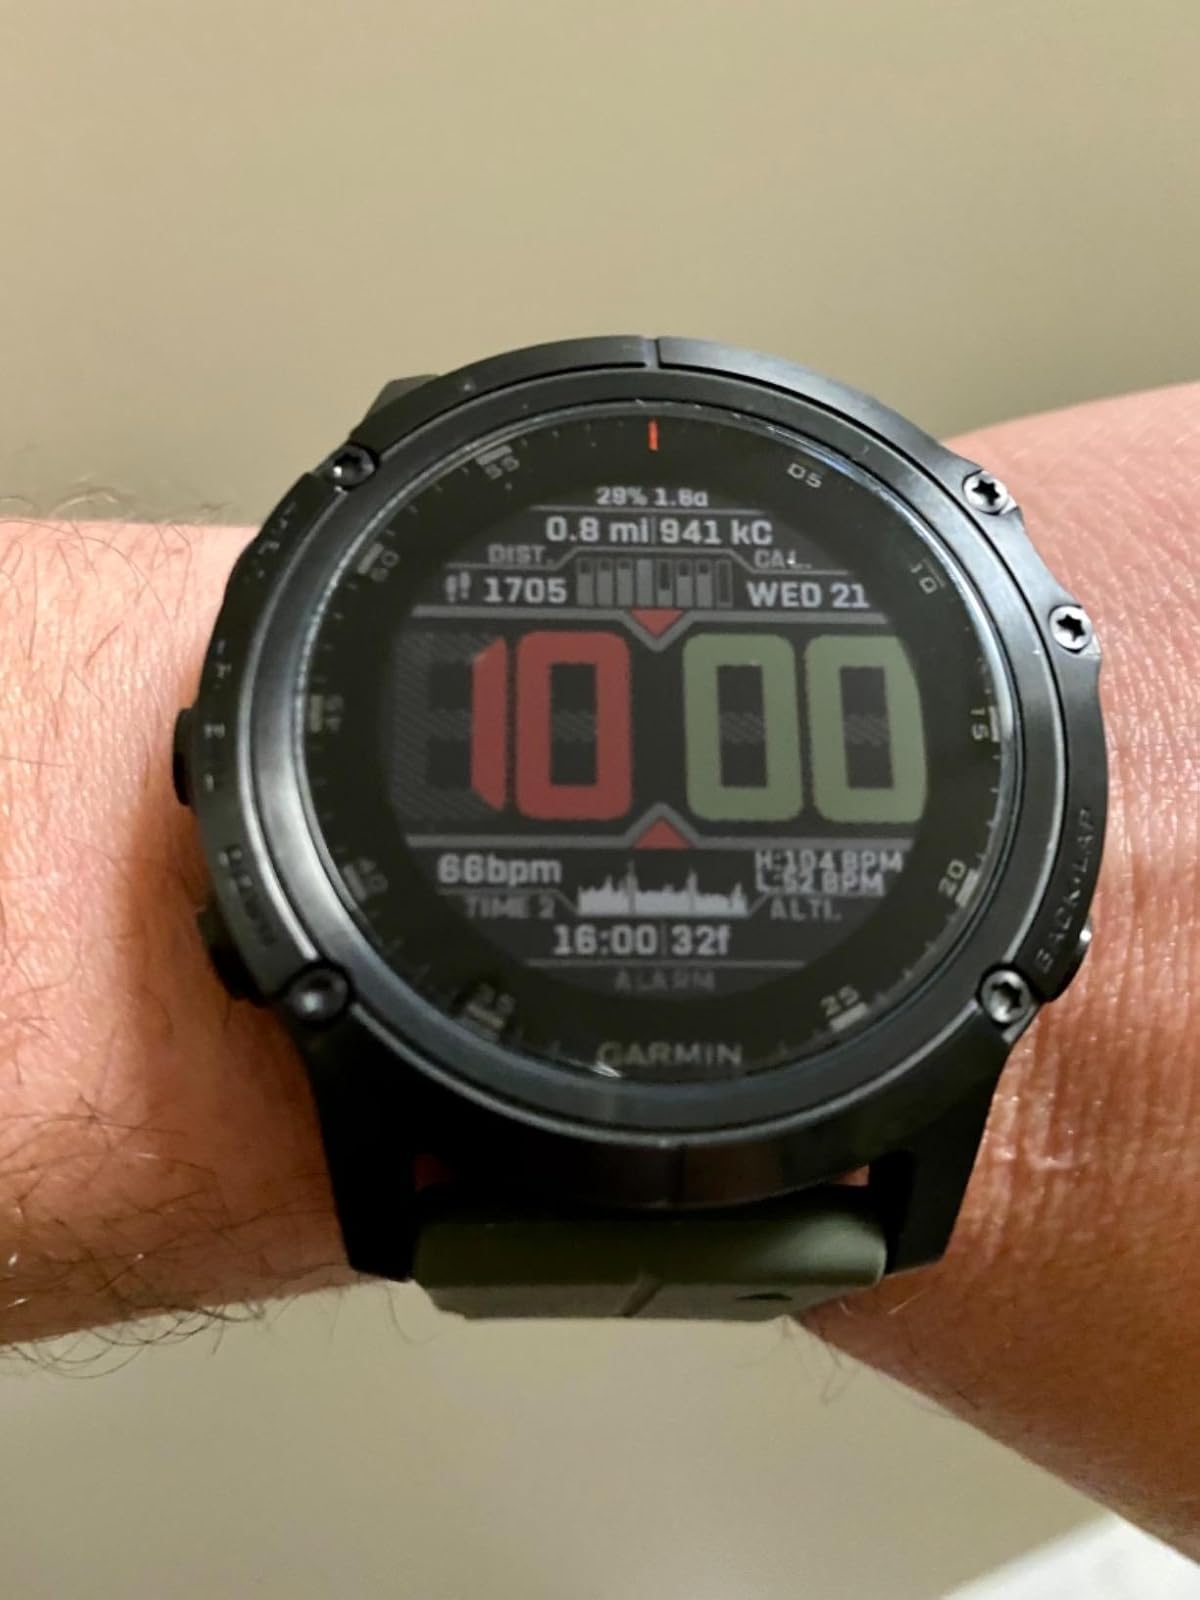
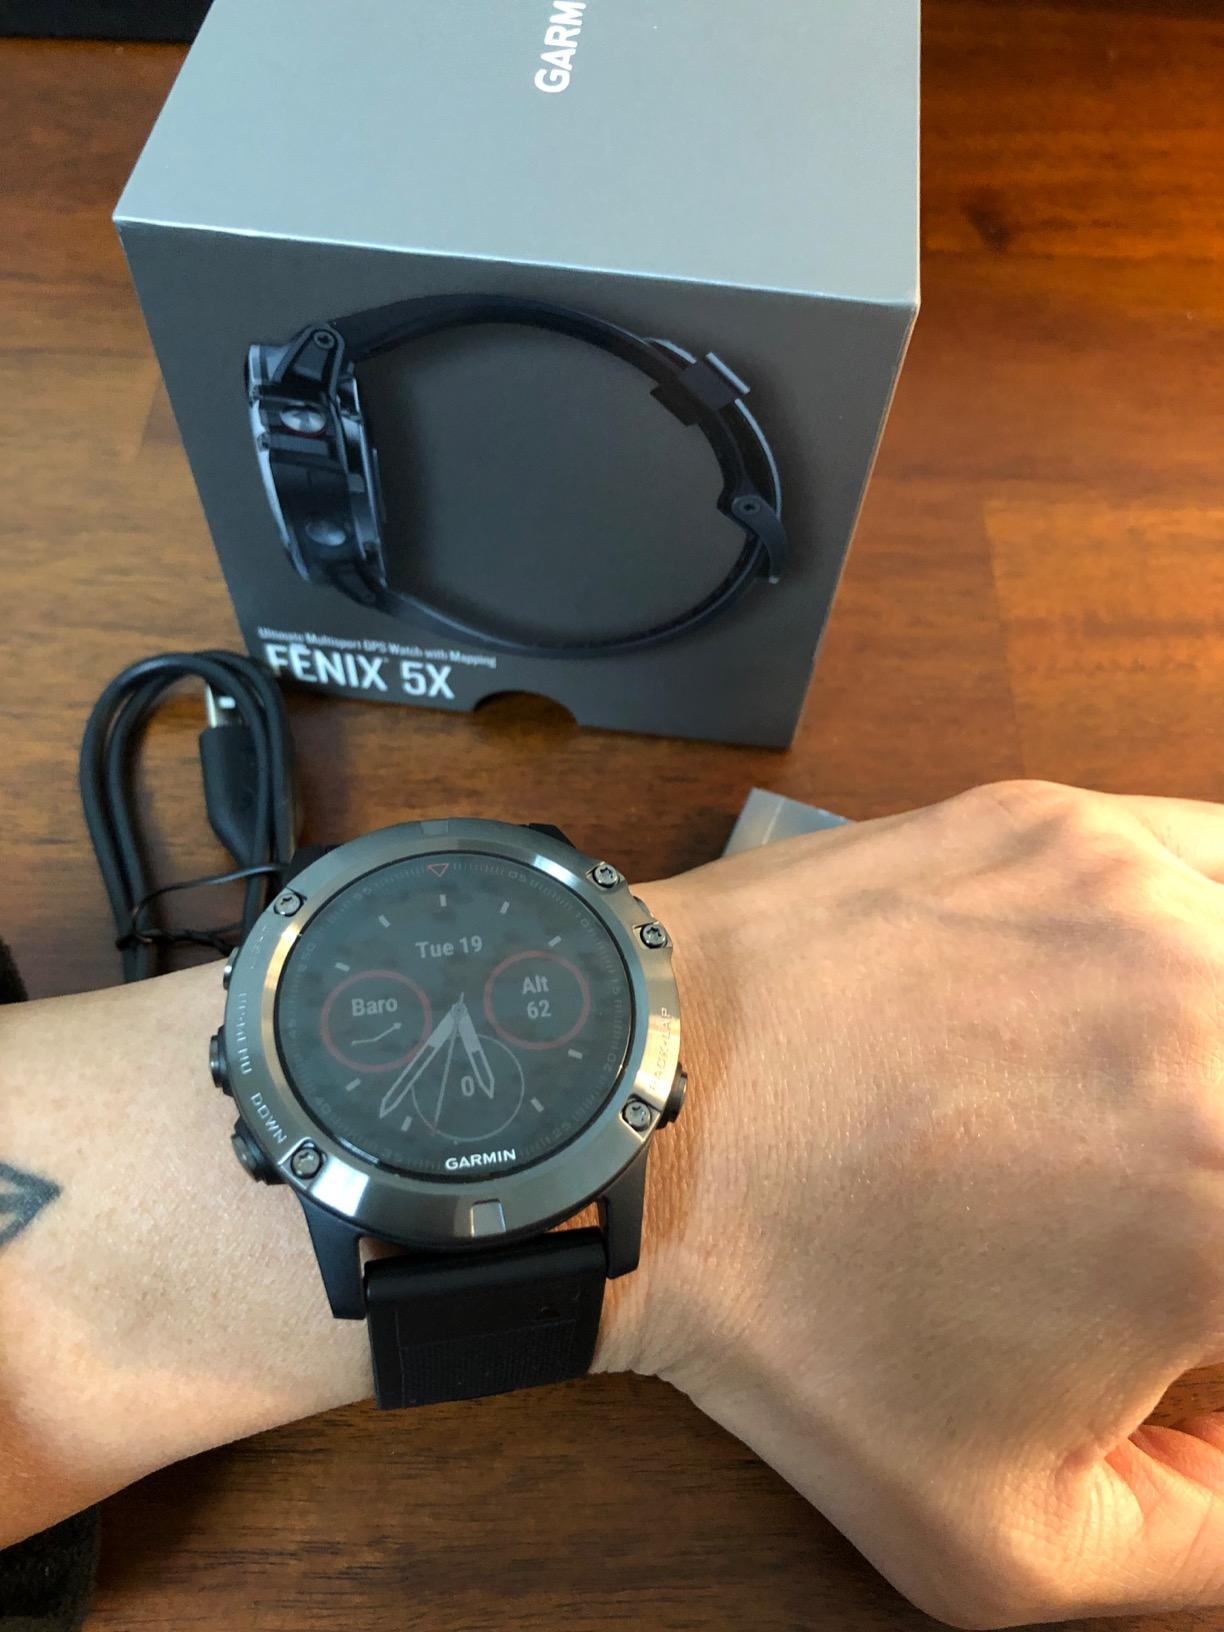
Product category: smartwatch
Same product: no